Suzanne Citron

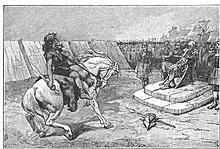
Illustration of an encounter between Vercingetorix and Julius Caesar from Lavisse's

In 1987, she published the book that will remain associated with her name, , a work deconstructing history as it was taught at the time. This book went through several editions. In the last, which dates from 2017, it recognised the progress made in the teaching of history in France over the previous thirty years, with the appearance of a critical history of the Vichy regime, teaching about the Algerian war, of colonisation and that the history of immigration to France is now discussed in the public arena. But she continued to denounce its matrix, namely, (Elementary course in French history) known as the "petit Lavisse", a textbook for schools during the Third Republic.